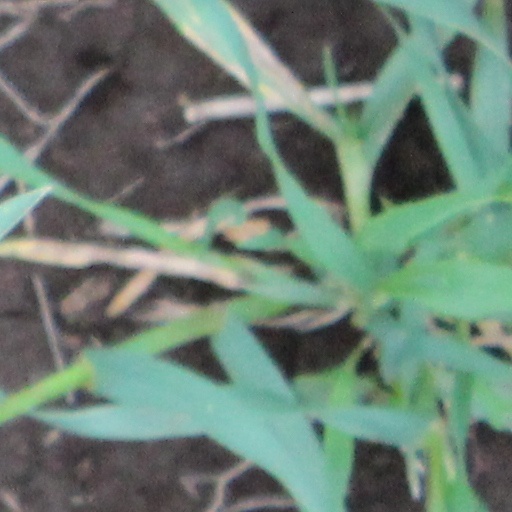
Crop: wheat